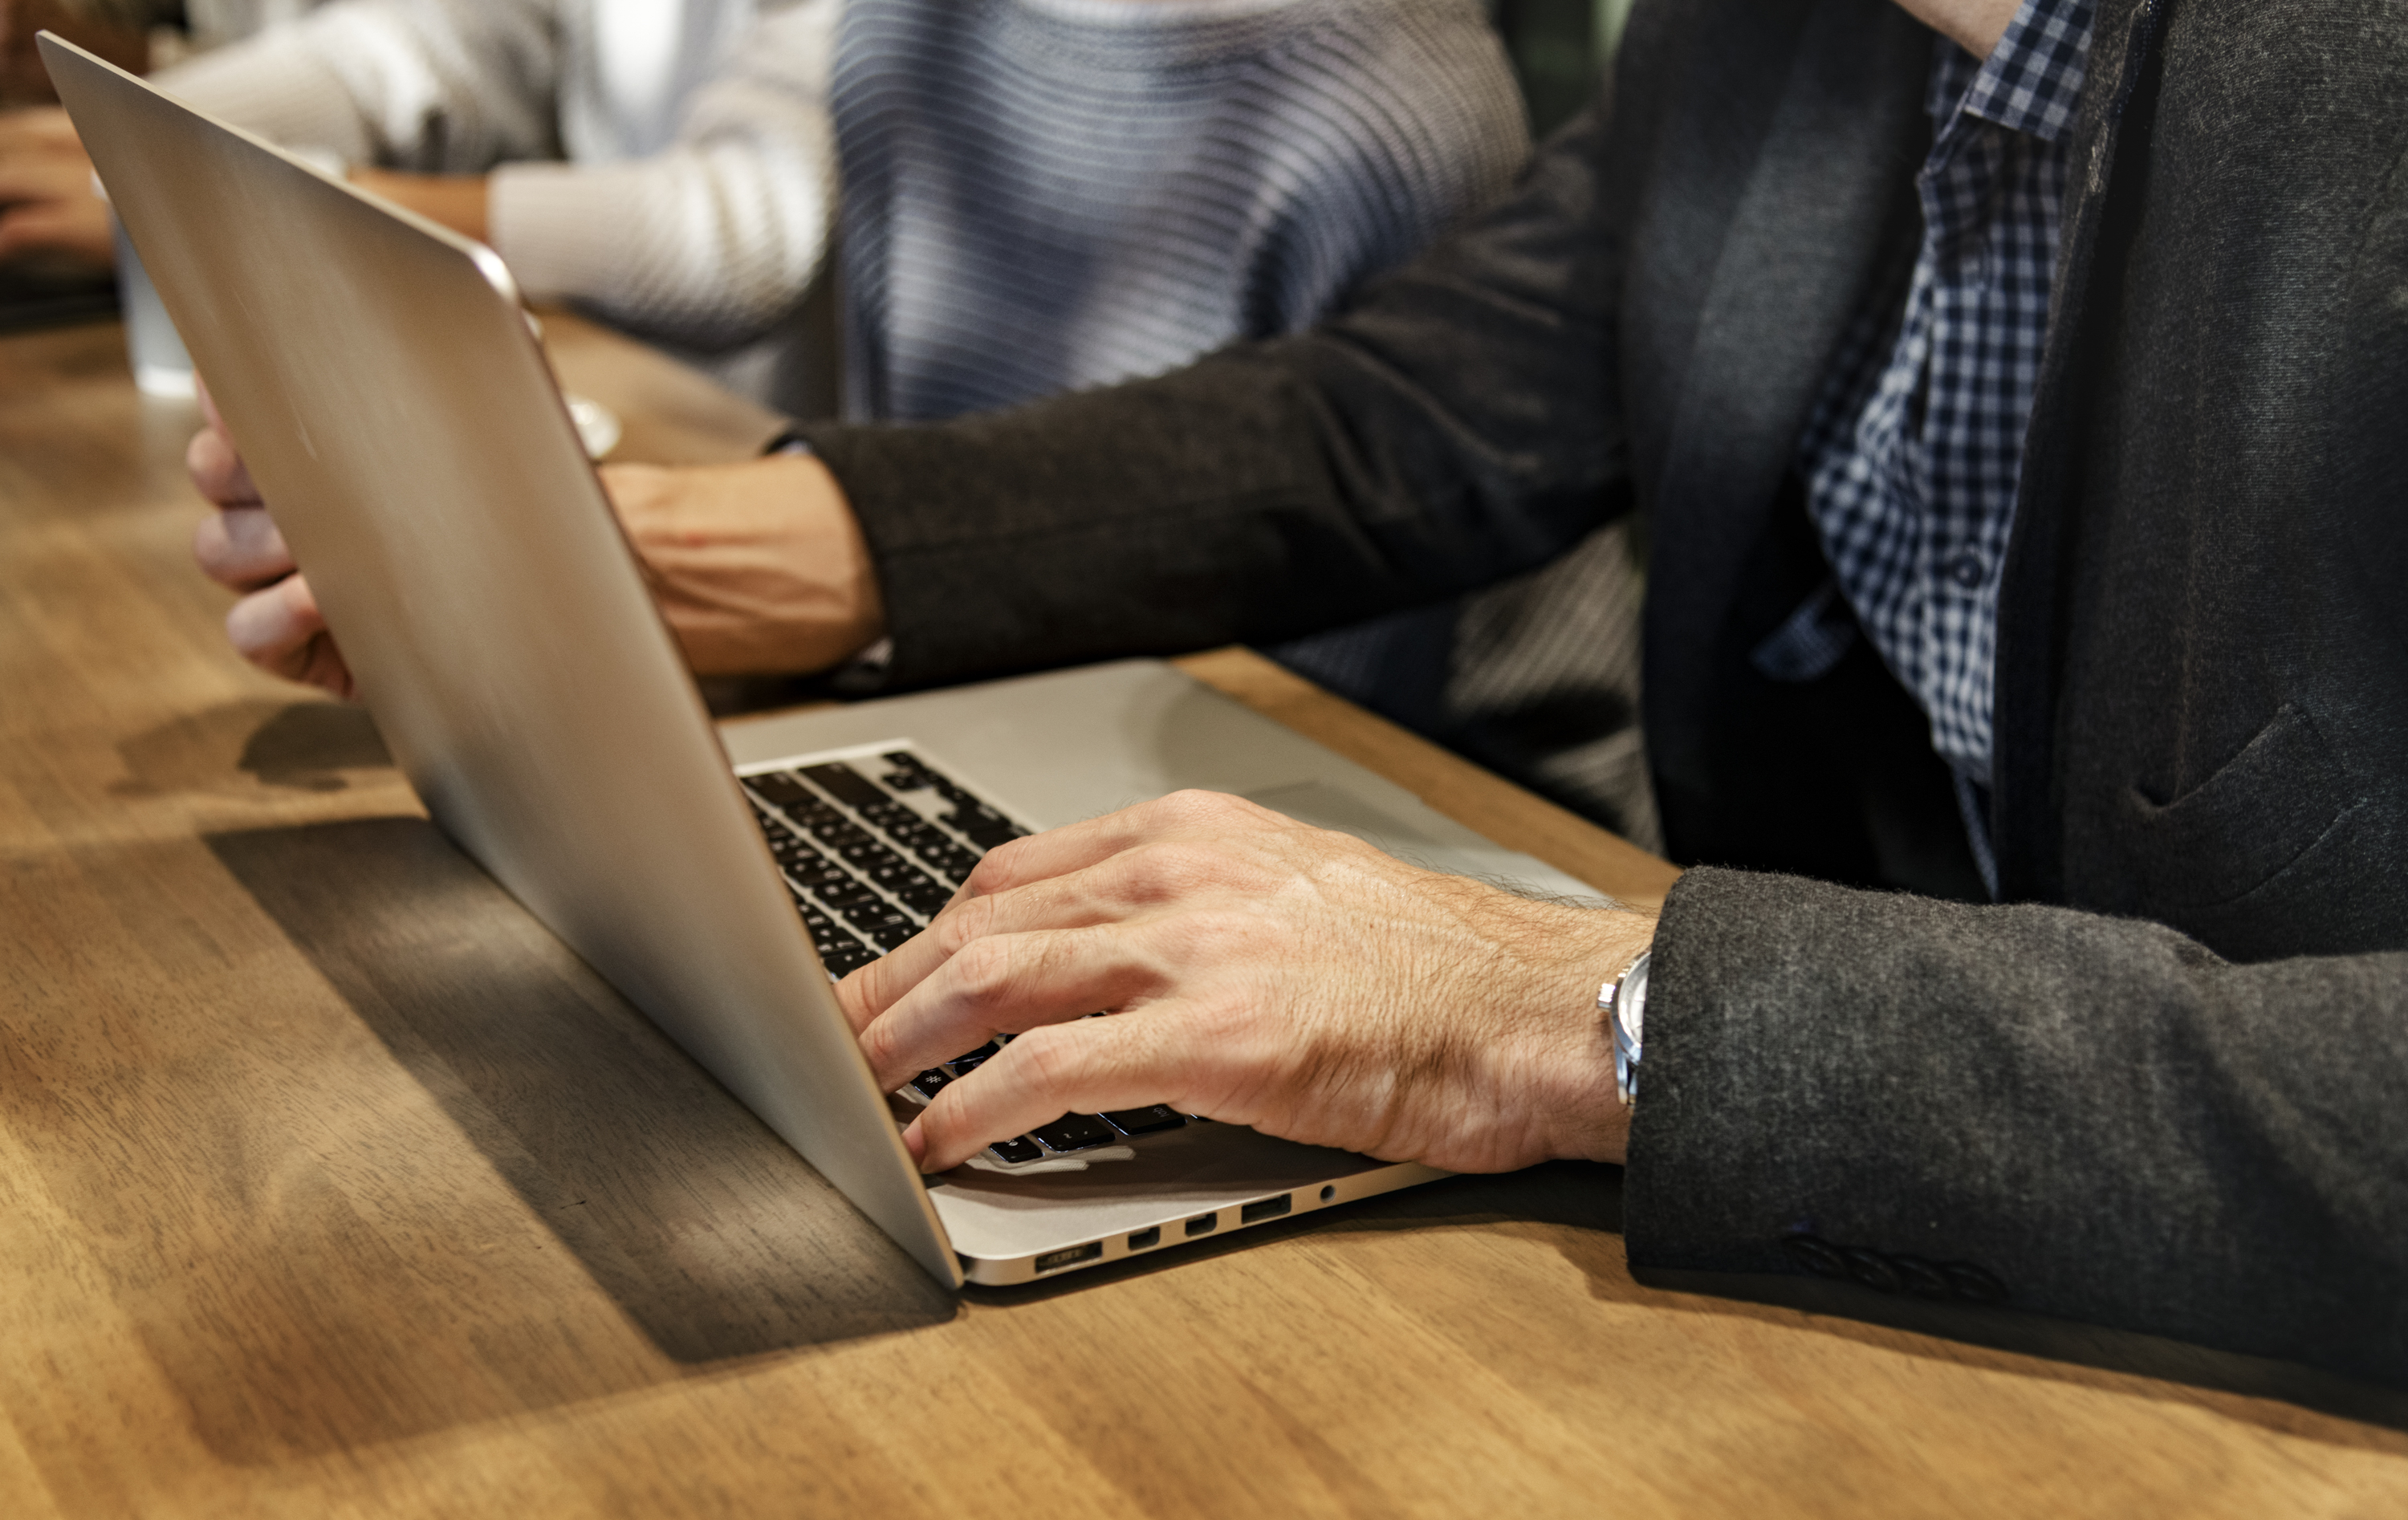
adult, arms, casual, caucasian, closeup, communication, computer, connection, digital device, european, gadgets, hands, internet, laptop, man, meeting, network, notebook, office, one, social media, social network, technology, typing, using, westerner, wireless, work, working, workplace, workspace, electronic device, hand, business